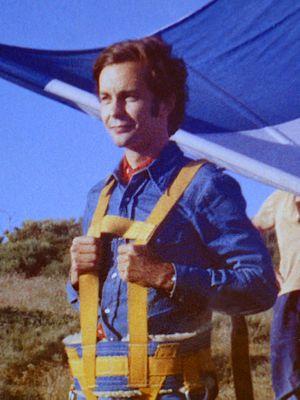
Le créateur du Delta-Plane, Christian Paul-Depasse.
Delta-Plane est une marque commerciale française, créée en 1973, pour la vente d'aéronefs de vol libre, nommés depuis communément « deltaplane ».